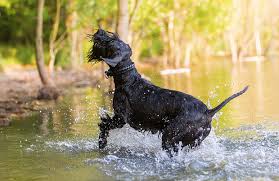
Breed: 220-n000053-standard_schnauzer